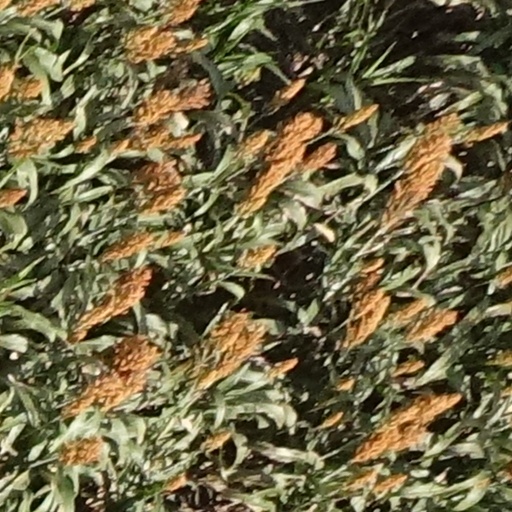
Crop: sorghum